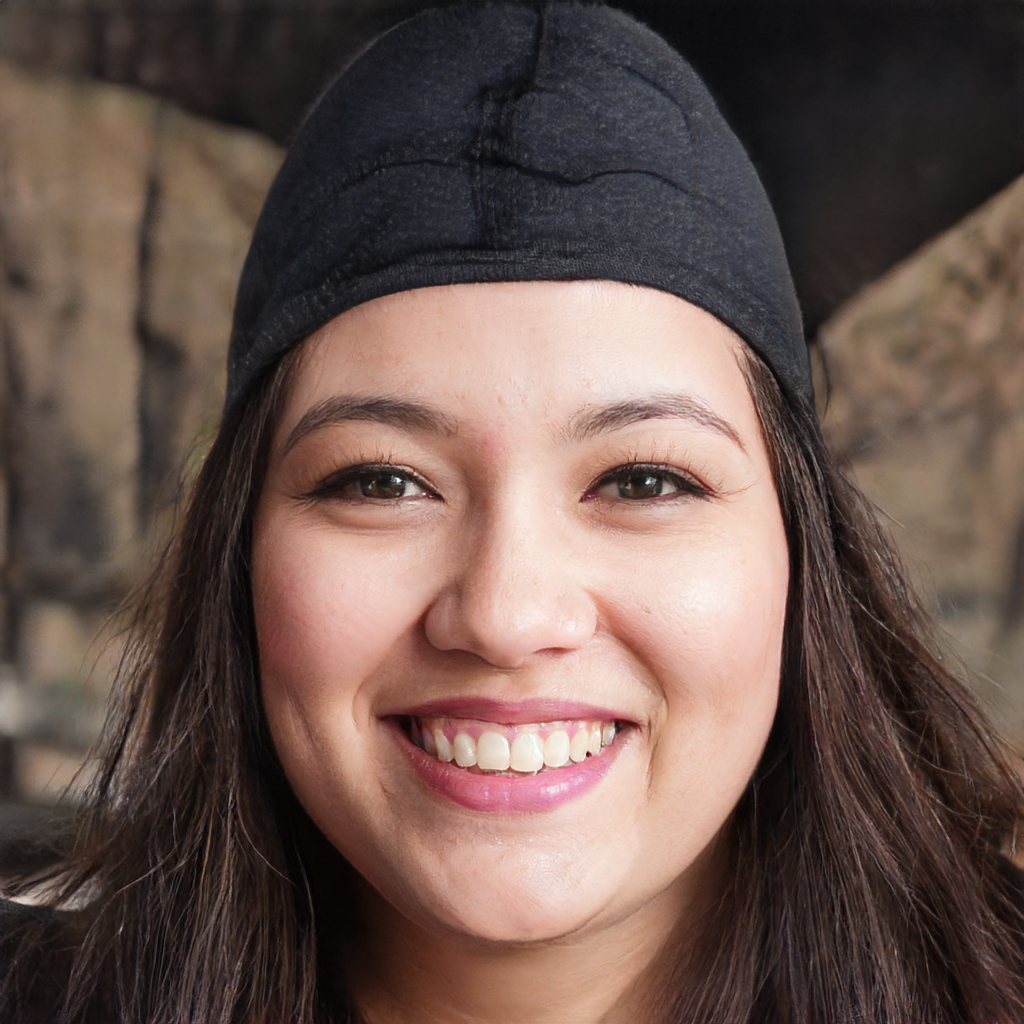
Gender: Female